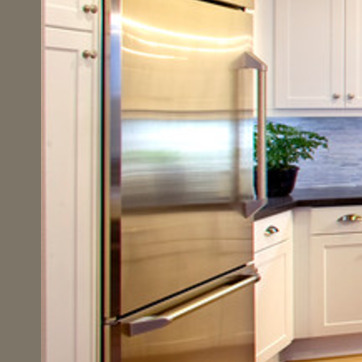
Material: metal